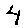
Label: 4